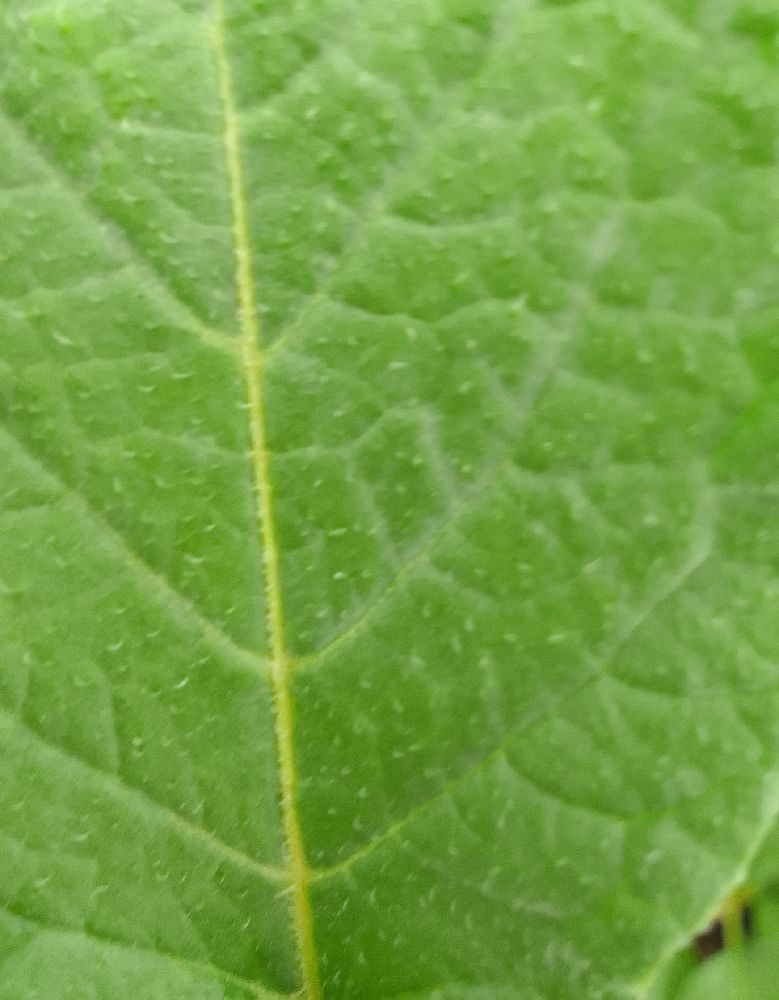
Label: Healthy